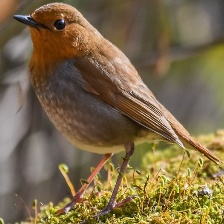
Species: JAPANESE ROBIN
Scientific name: ERITHACUS AKAHIGE
ImageNet parent category: robin